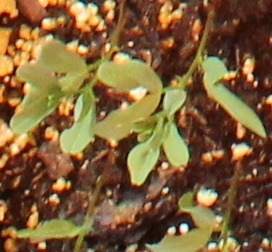
Label: Lentil